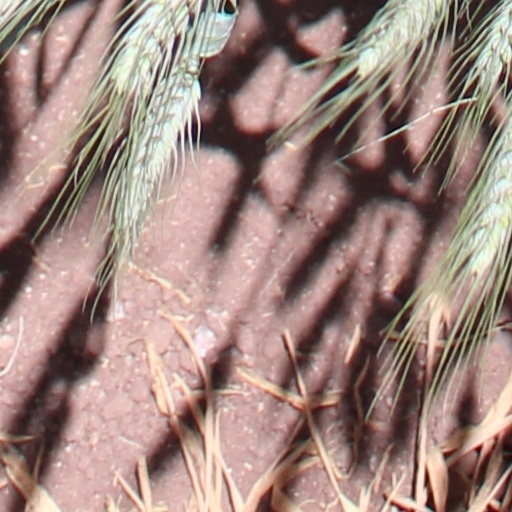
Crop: wheat